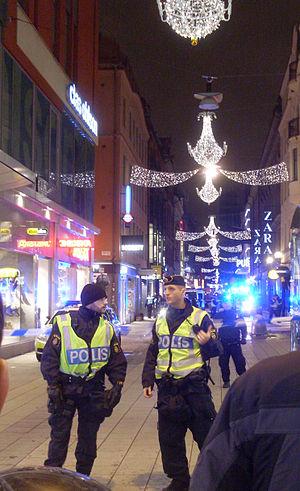
Les attentats de Stockholm en 2010 sont deux explosions qui ont secoué le centre de la capitale suédoise le samedi 11 décembre 2010 en fin d'après-midi, faisant un mort et deux blessés légers. La victime est le poseur de bombe, Taymour Abdel Wahab, un citoyen suédois né en Irak et résidant en Angleterre.